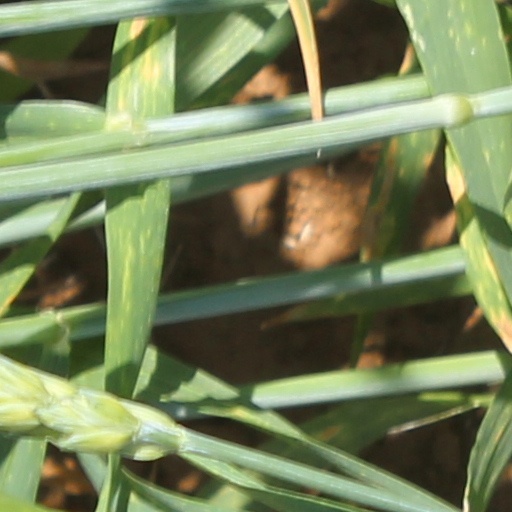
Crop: wheat